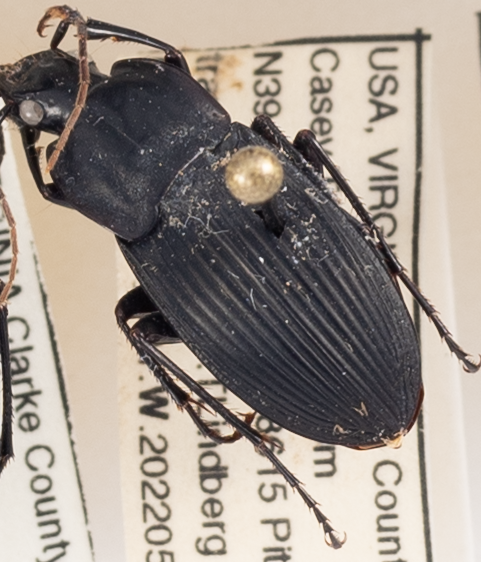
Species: Dicaelus elongatus
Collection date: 2022-05-31 04:00:00
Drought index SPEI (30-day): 1.416
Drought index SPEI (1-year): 0.156
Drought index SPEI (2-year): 0.42